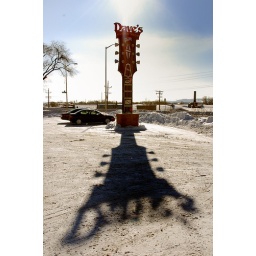
A unique sign for Dave's guitar shop in La Crosse, WI.